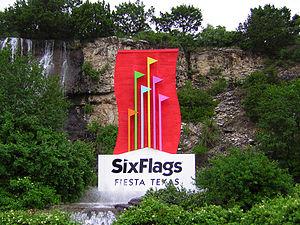
Six Flags Fiesta Texas est un parc d'attractions situé près de San Antonio au Texas.